SS Great Britain

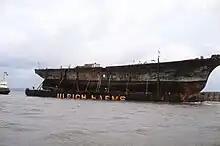
Hulk of "Great Britain" on the pontoon "Mulus III", 1970

The salvage operation, made possible by several large donations, including from Sir Jack Hayward and Sir Paul Getty, was organised by 'the SS "Great Britain" Project', chaired by Richard Goold-Adams. Ewan Corlett conducted a naval architect's survey, reporting that she could be refloated. A submersible pontoon, "Mulus III", was chartered in February 1970. A German tug, "Varius II", was chartered, reaching Port Stanley on 25 March. By 13 April, after some concern about a crack in the hull, the ship was mounted successfully on the pontoon and the following day the tug, pontoon and "Great Britain" sailed to Port Stanley for preparations for the transatlantic voyage. The voyage (code name "Voyage 47") began on 24 April, stopped in Montevideo from 2 May to 6 May for inspection, then across the Atlantic, arriving at Barry Docks, west of Cardiff on 22 June. ("Voyage 47" was chosen as the code name because it was on her 47th voyage from Penarth, in 1886, that during a tempest she had sought shelter in the Falklands.) Bristol-based tugs then took over and towed her, still on her pontoon, to Avonmouth Docks.